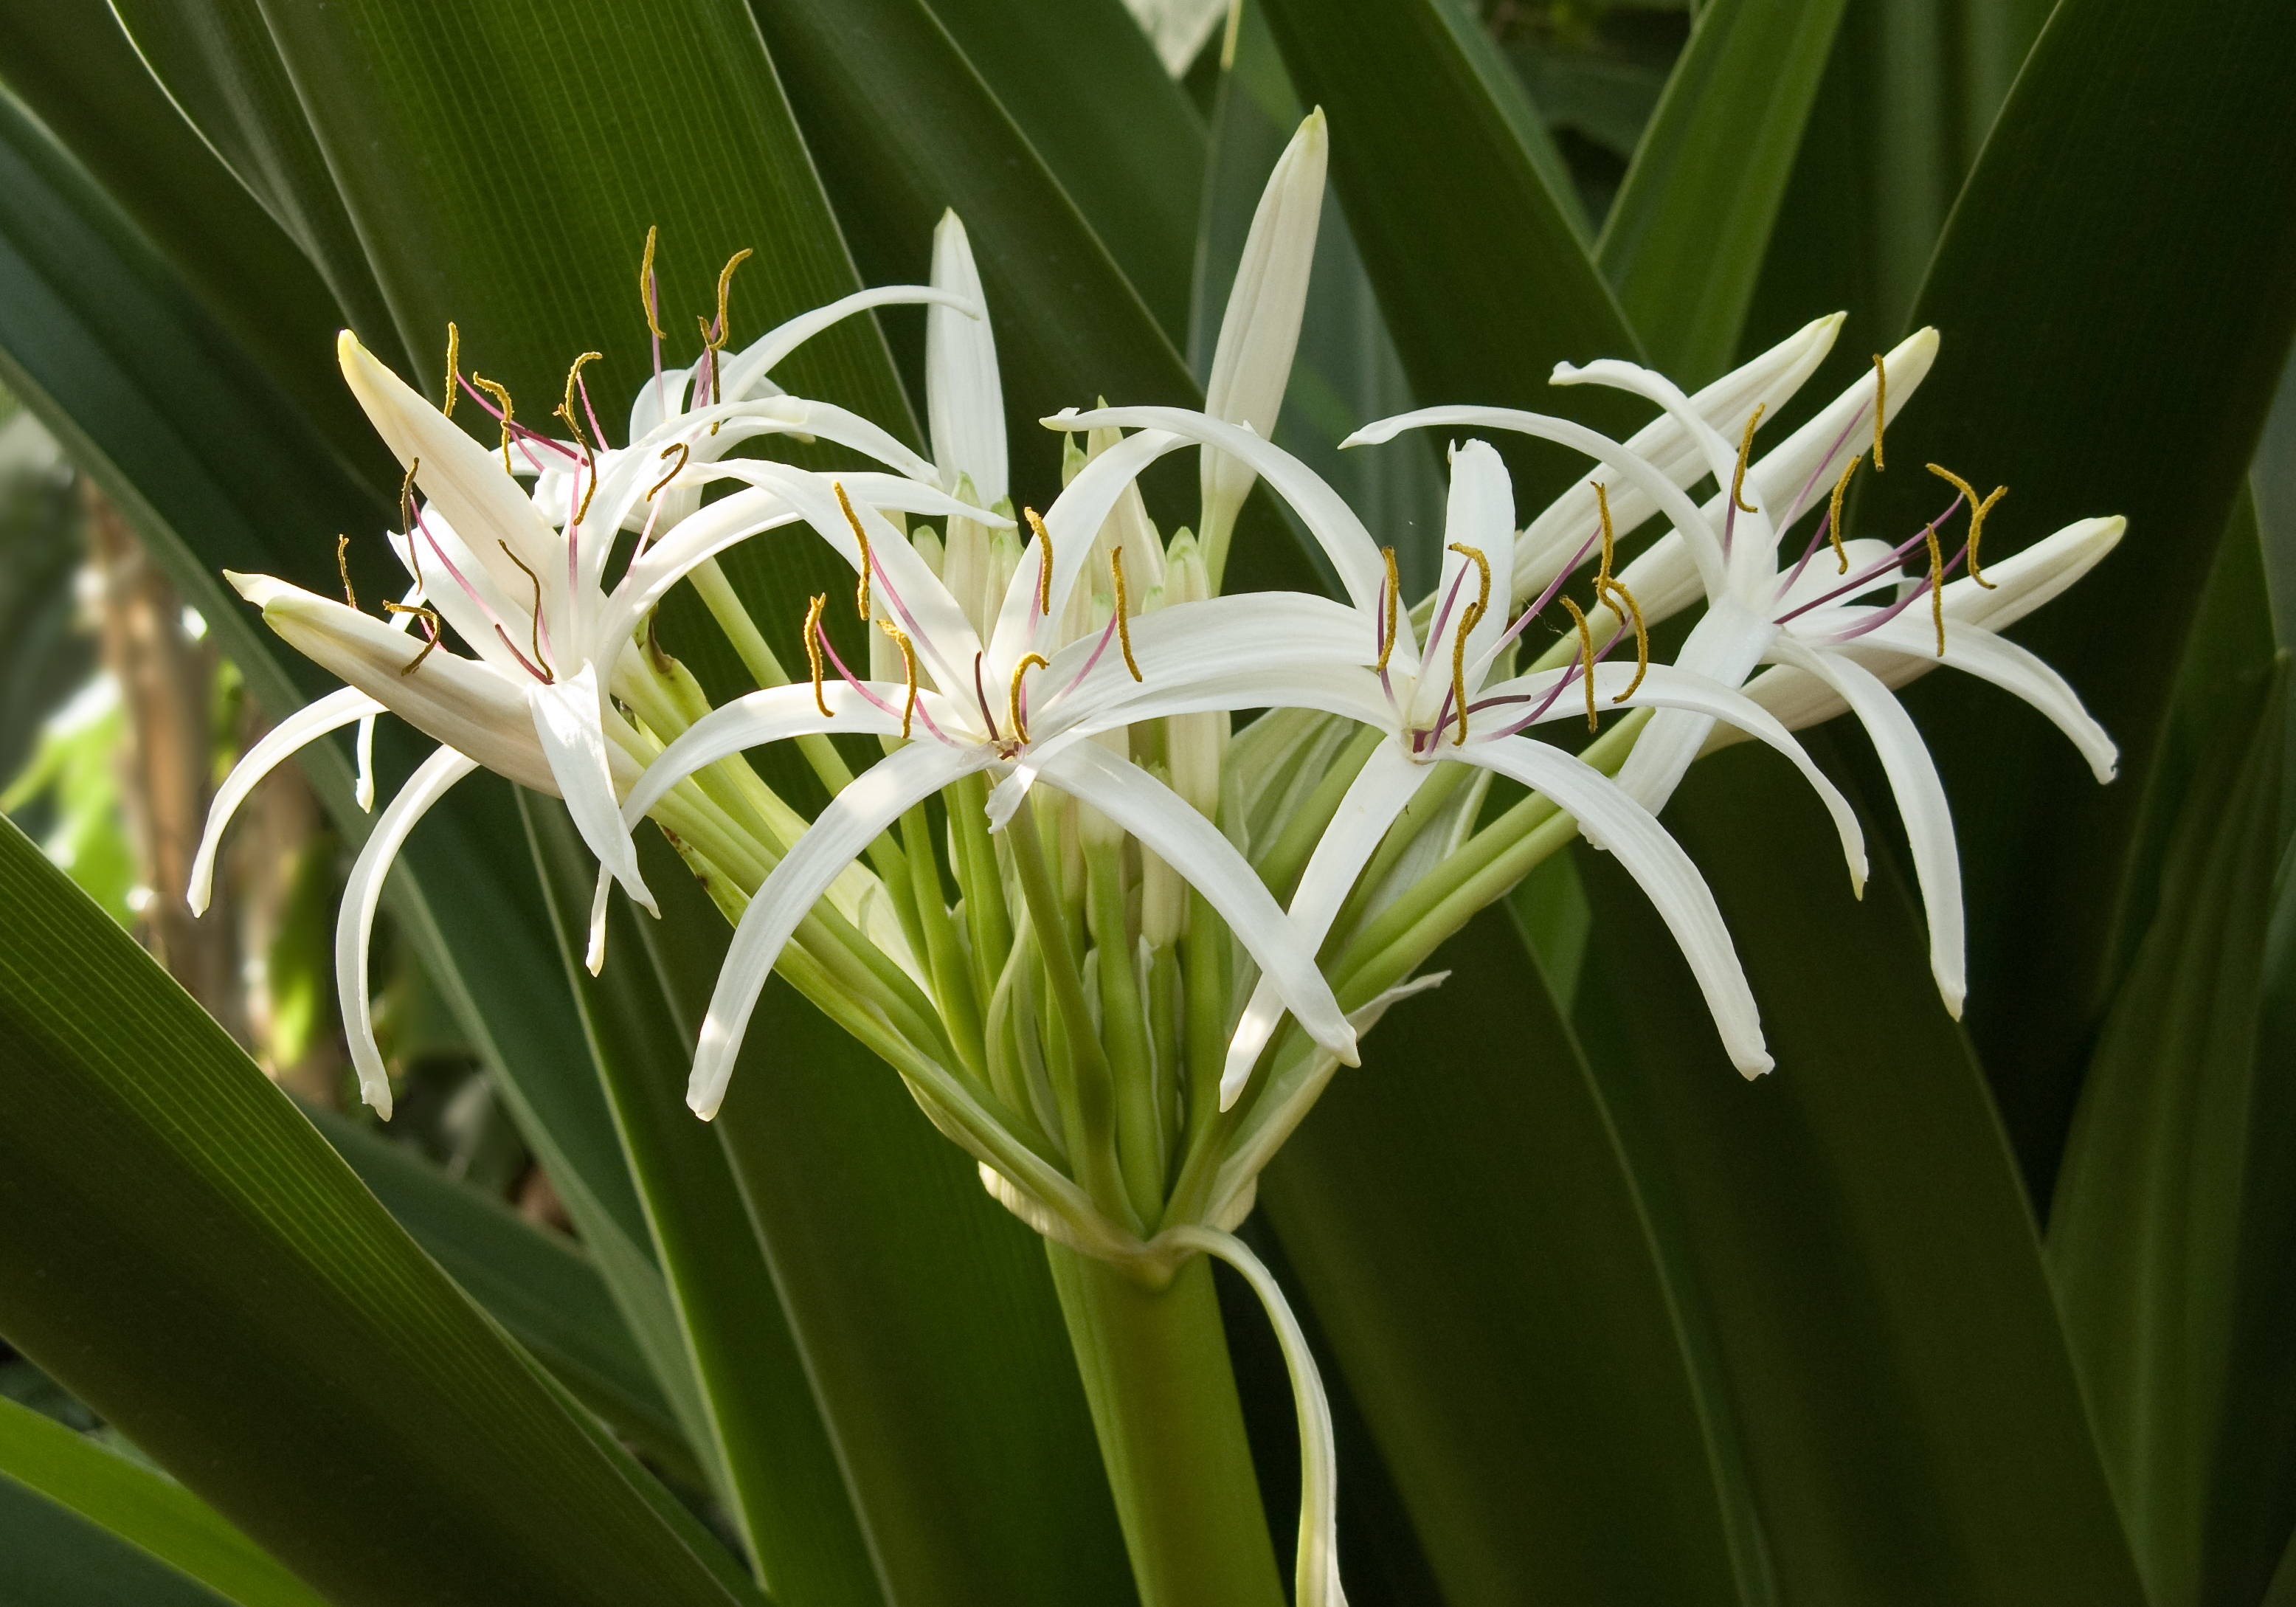
nature, grass, plant, flower, summer, spring, green, macro, botany, garden, flora, plants, orchid, close up, outside, beautiful, macro photography, flowering plant, hymenocallis, plant stem, land plant, crinum, hymenocallis littoralis, crinum pedunculatum